Rupert of Hentzau (1923 film)

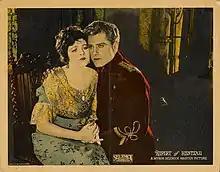

Rupert of Hentzau is a 1923 American silent adventure film directed by Victor Heerman and starring Bert Lytell, Elaine Hammerstein, and Lew Cody. It is an adaptation of Anthony Hope's 1898 novel "Rupert of Hentzau", the sequel to "The Prisoner of Zenda".